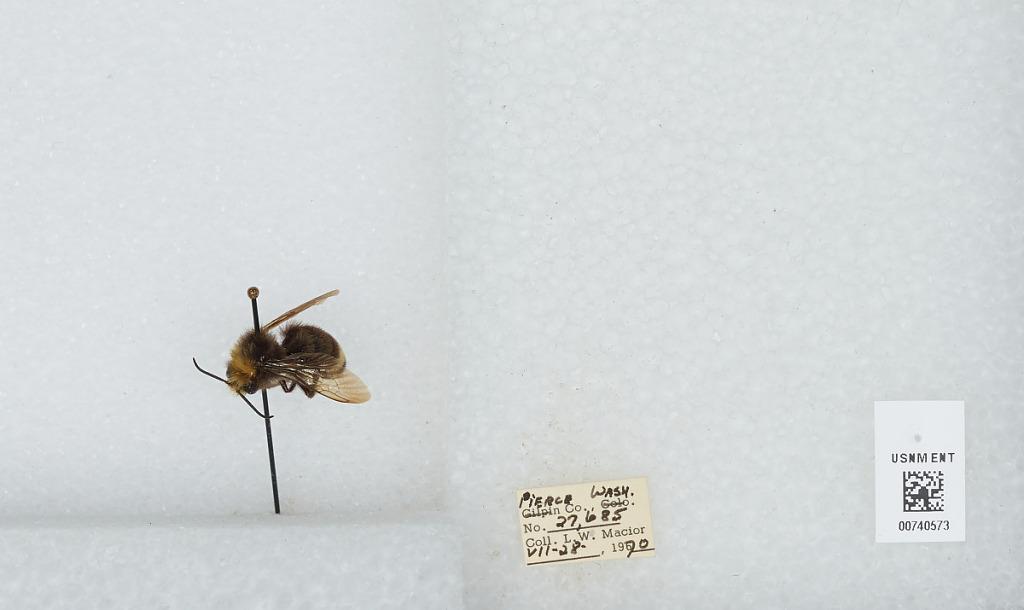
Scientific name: Bombus (Pyrobombus) vosnesenskii Radoszkowski
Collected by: L. Macior
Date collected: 1970-7-28
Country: United States
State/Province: Washington
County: Pierce
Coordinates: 47.05, -122.12